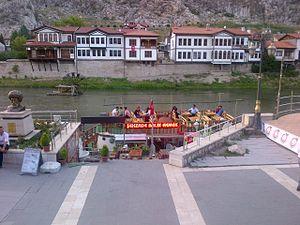
Le Yeşilırmak ou Yeşil Irmak, nommé l'Iris dans l'Antiquité, est un fleuve qui se jette dans la Mer Noire à l'est du Kizilirmak.